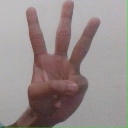
अक्षर: व